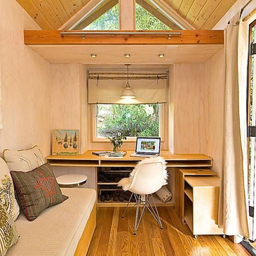
how is this nice big work space ? i 'm thinking that a door in the side of the house might be best .